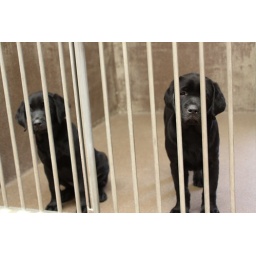
Two black Lab puppies in a kennel awaiting the puppy delivery.